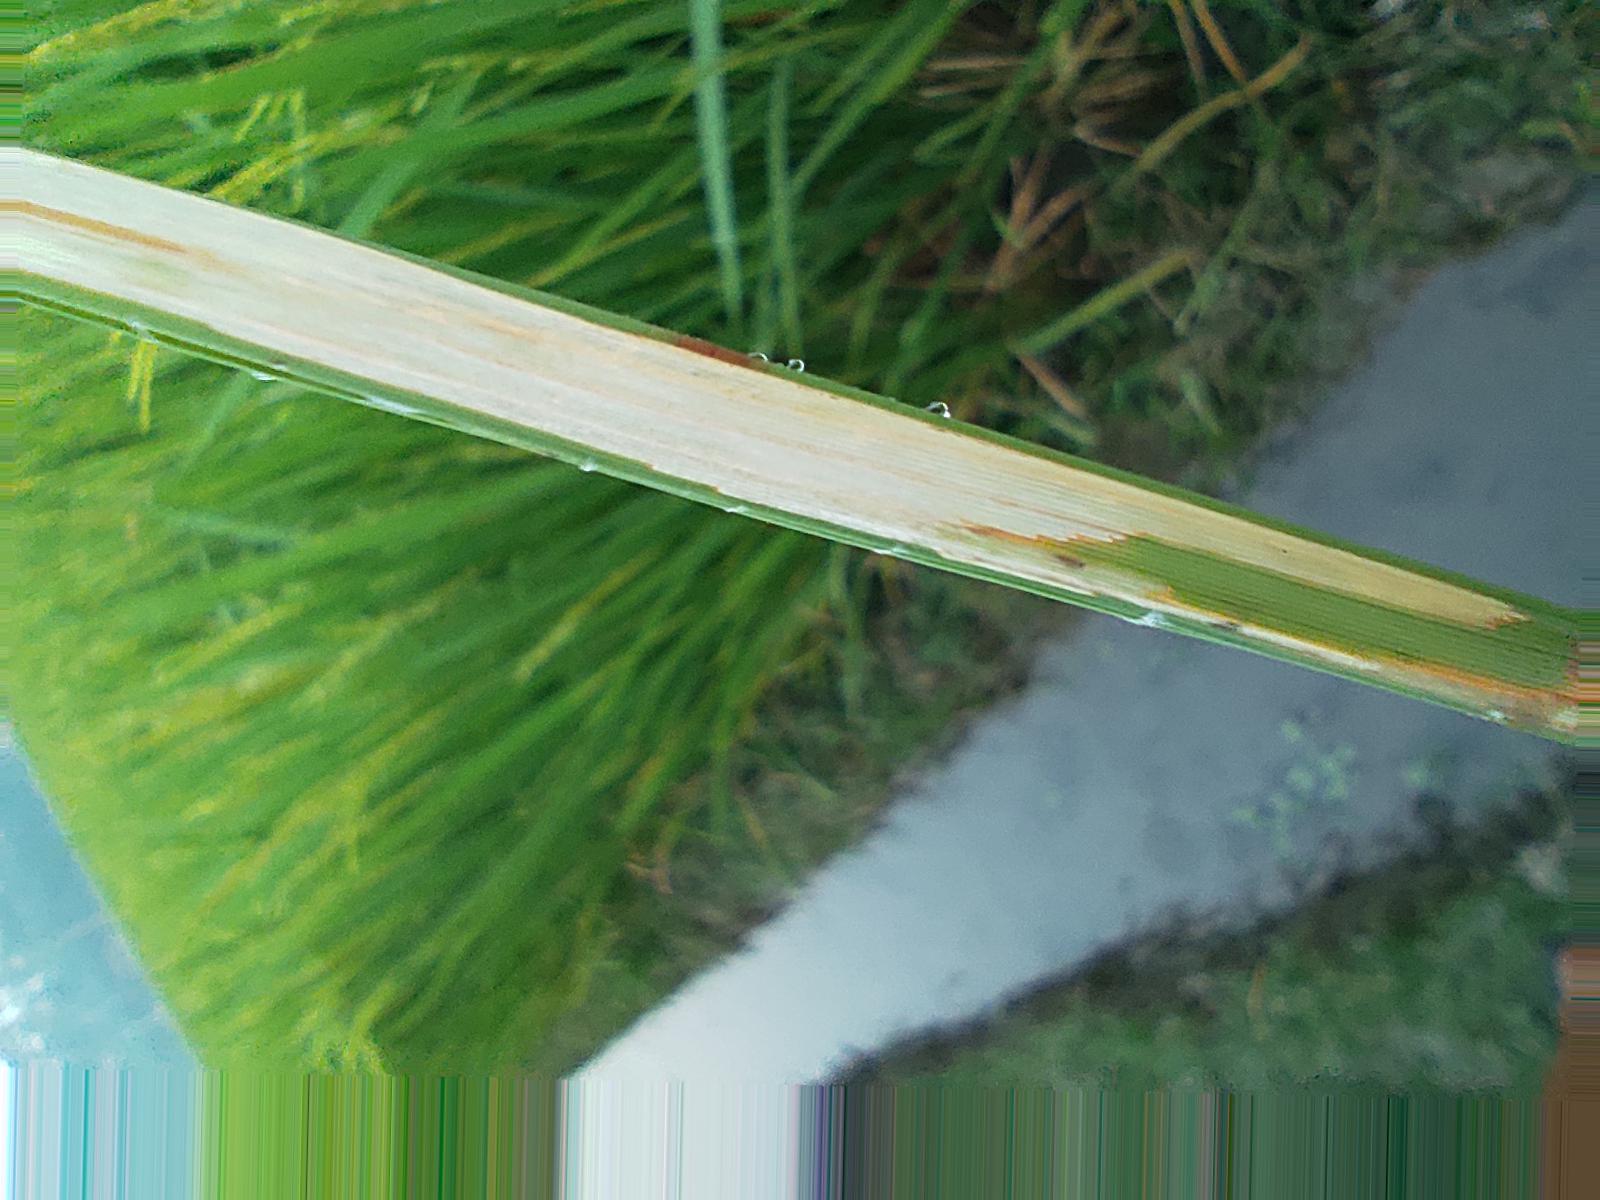
Nhãn: Sâu gai ( Hispa )